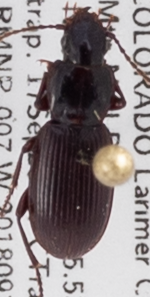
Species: Pterostichus restrictus
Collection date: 2018-09-17
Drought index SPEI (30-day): -1.69
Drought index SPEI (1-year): -1.69
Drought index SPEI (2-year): -0.71